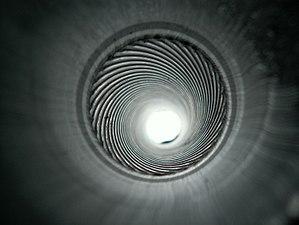
La séquence d'ouverture des films de James Bond est le dispositif de signature qui ouvre la grande majorité des films de la franchise James Bond.